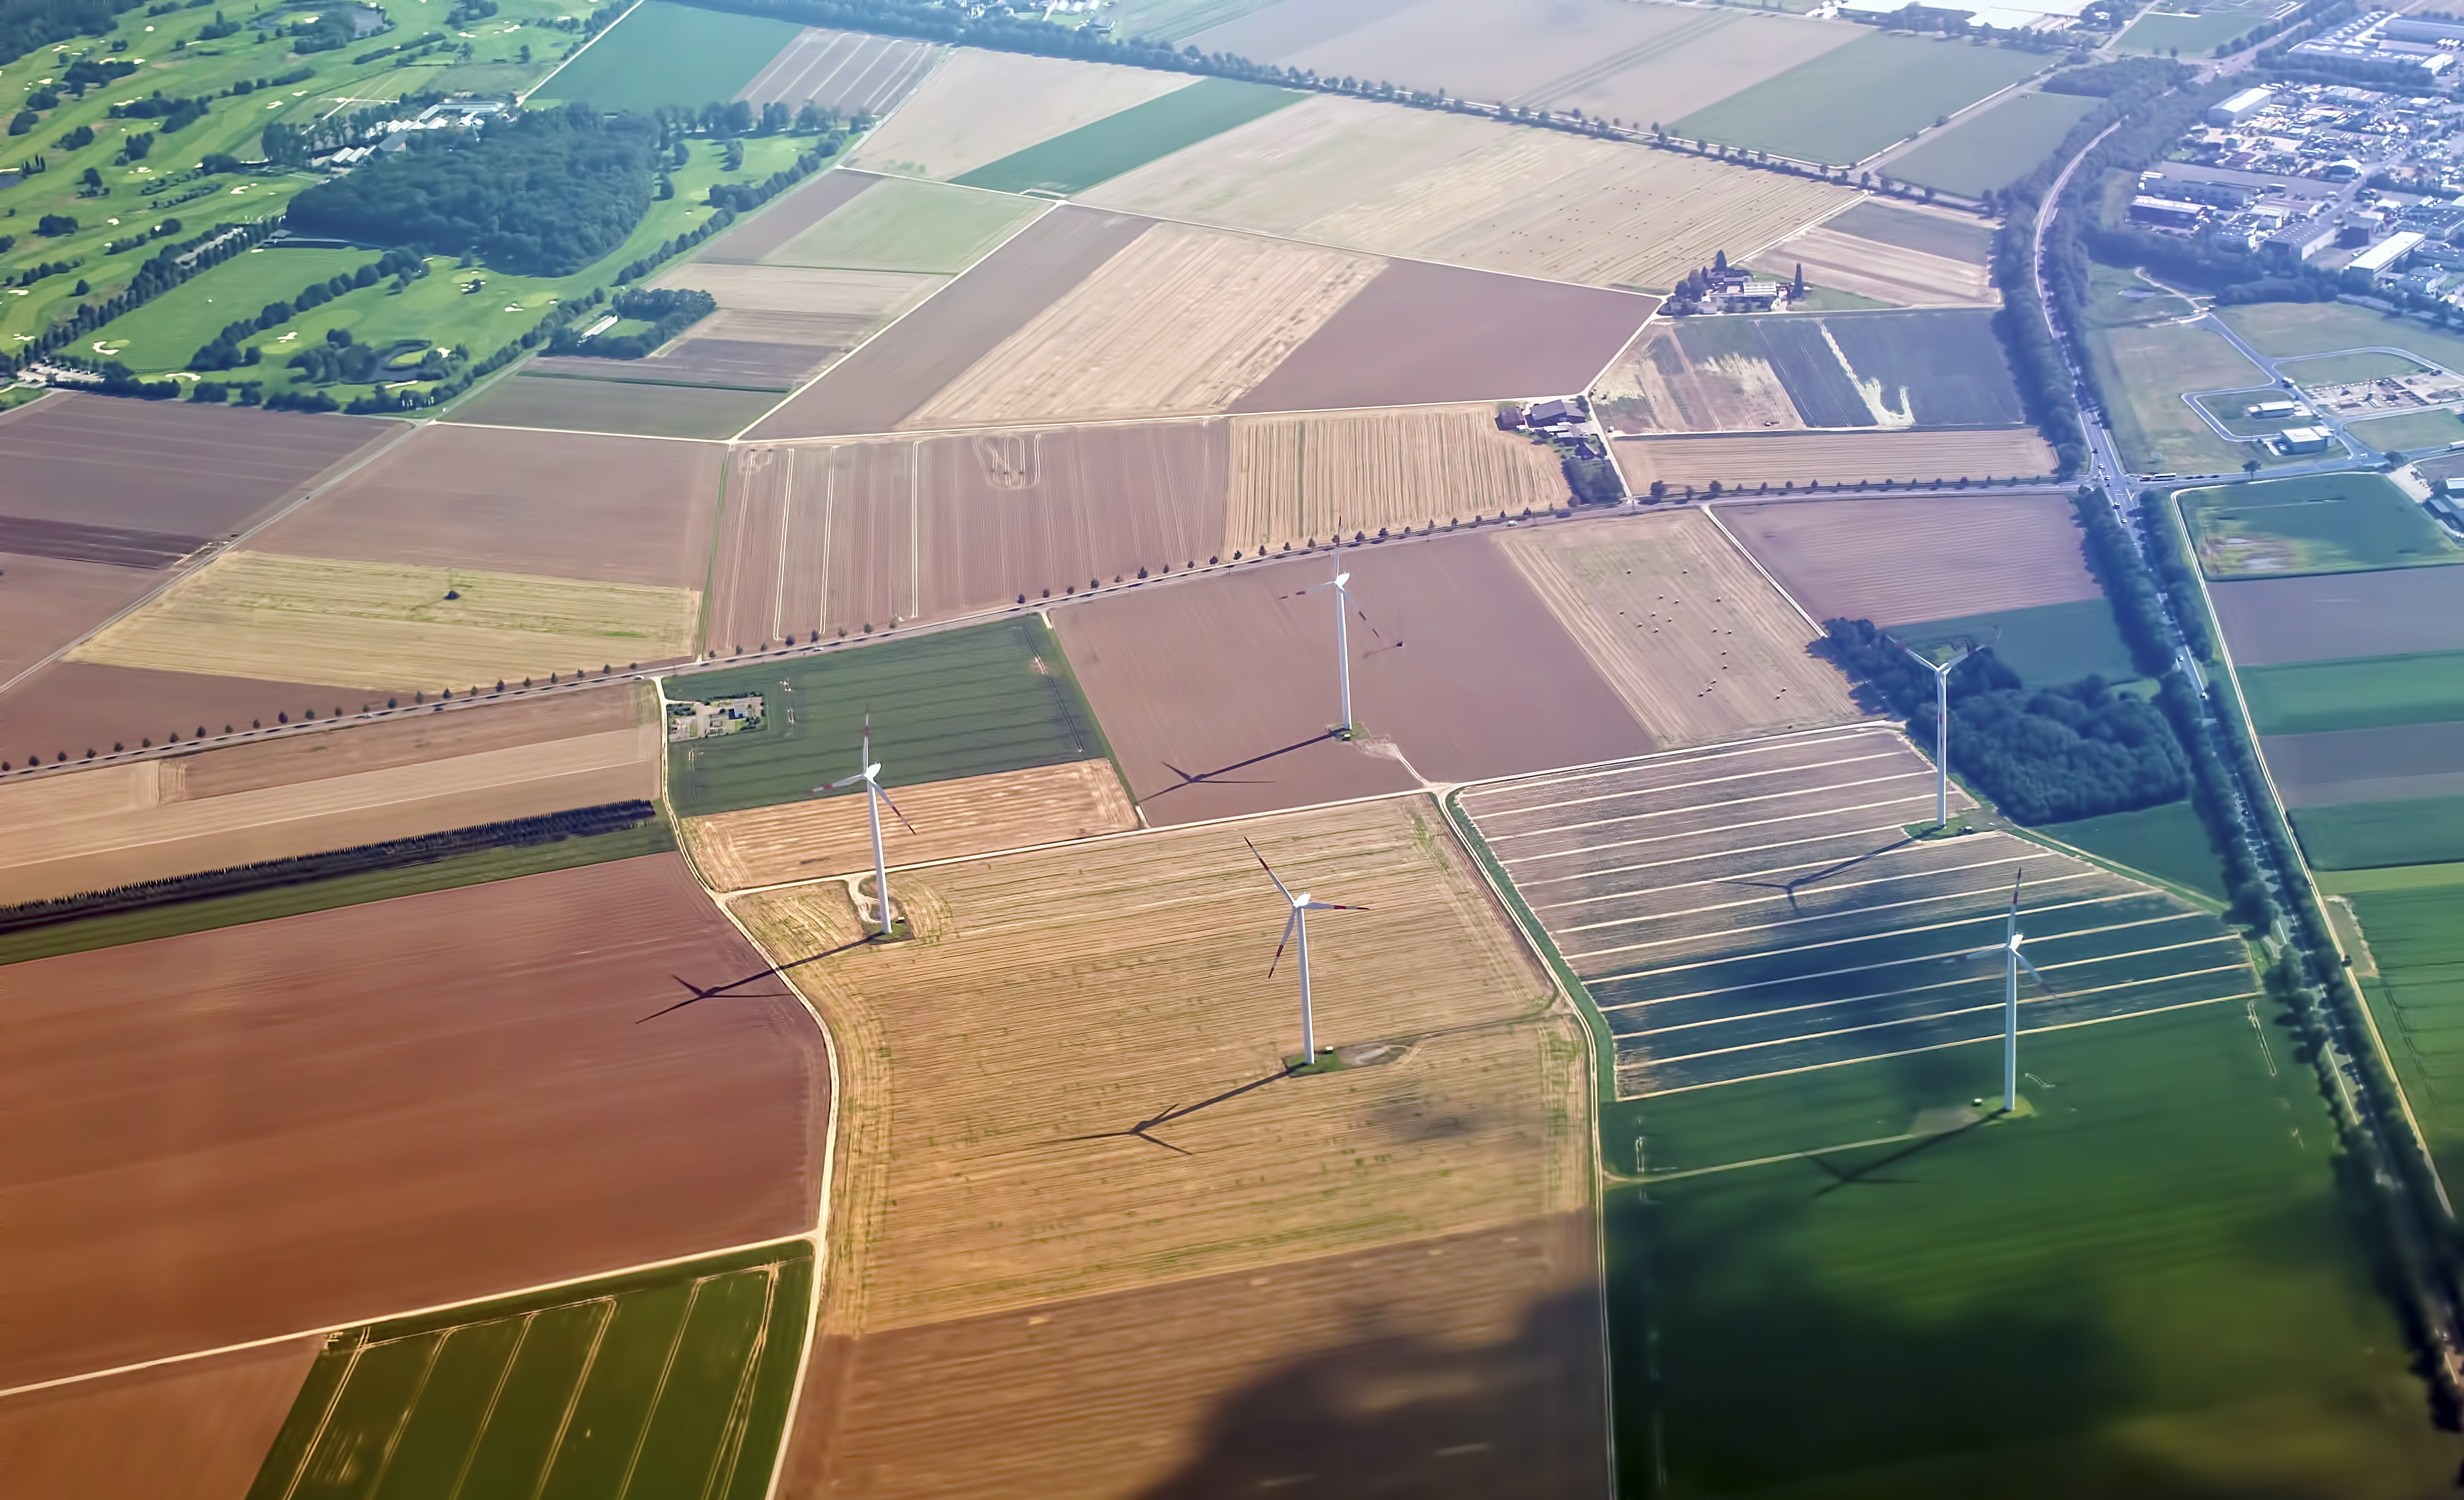
wind, farmland, power, cool image, fields, germany, cool photo, i, turbines